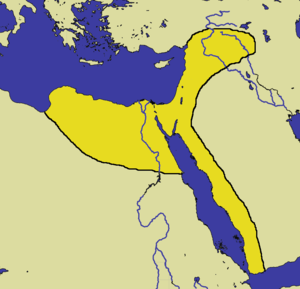
La dynastie musulmane des Ayyoubides ou Ayyubides est une famille kurde et descendante d’Ayyoub. À l’origine ce sont des officiers des émirs Zengi puis Nur ad-Din. Ensuite, Saladin prend le pouvoir en Égypte en 1170, puis unifie la Syrie contre les Francs, avant de conquérir la plus grande partie des États latins d'Orient. Après lui, les sultans Al-Adel et Al-Kâmil règnent en Égypte jusqu’en 1250, tandis que d’autres princes ayyoubides se succèdent en Syrie jusqu’en 1260 et au Yémen jusqu’en 1229.
L’art en Égypte et en Syrie entre 1071 et 1250 est commandité par les nombreuses forces en présence à cette époque : Atabeys, Zengides puis Ayyoubides, Francs, Byzantins. L’art sert alors à manifester sa puissance et sa richesse face à ses adversaires politiques, en ces temps particulièrement troublés.